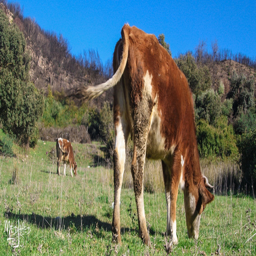
a couple of cows are standing in a field
some cows grazing on grass on the field
two cattle grazing in a field among trees
Two cows standing in a field eating grass
A brown cow standing on top of a grassy field.